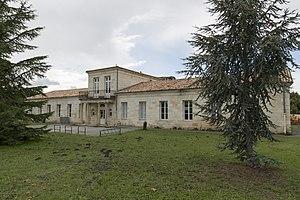
Mérignac est une commune du Sud-Ouest de la France, située dans le département de la Gironde, dans la banlieue ouest de Bordeaux, en région Nouvelle-Aquitaine.